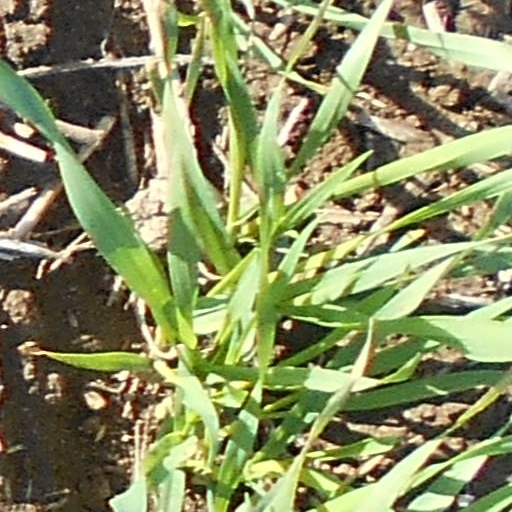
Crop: wheat